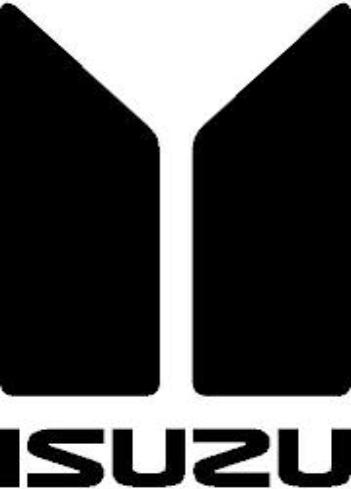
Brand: Isuzu-2
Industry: Transportation